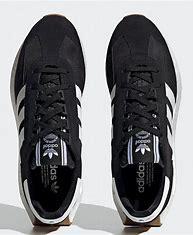
Brand: Adidas
Model: Retropy E5